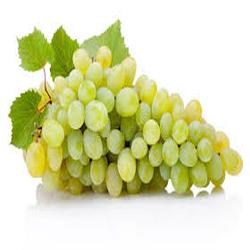
Label: Grapes